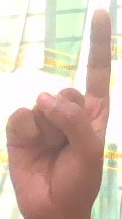
ASL sign: 1